St Peter's Church, Le Crotoy

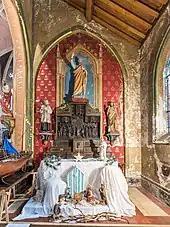
Altarpiece in the St Peter's church, Le Crotoy

The altarpiece dating back to the end of the 15th century was originally part of the Thuison abbey in Abbeville. During the French Revolution in 1789 the altarpiece was sold, just like all other goods of the monastery, and bought by an antique dealer in Abbeville. In 1792 the abbot Delahaye, a refugee at his father in Le Crotoy, noticed the altar and the altarpiece at the antique dealer. Together with his father he purchased the altarpiece and offered it to the parish.